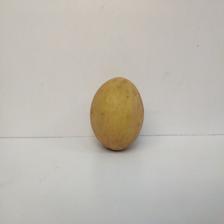
Size: Large